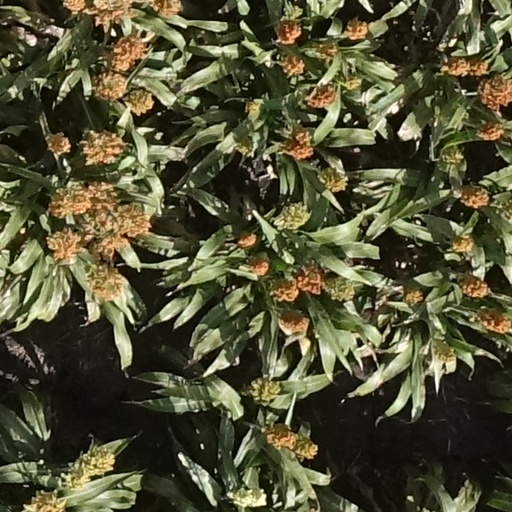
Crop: sorghum